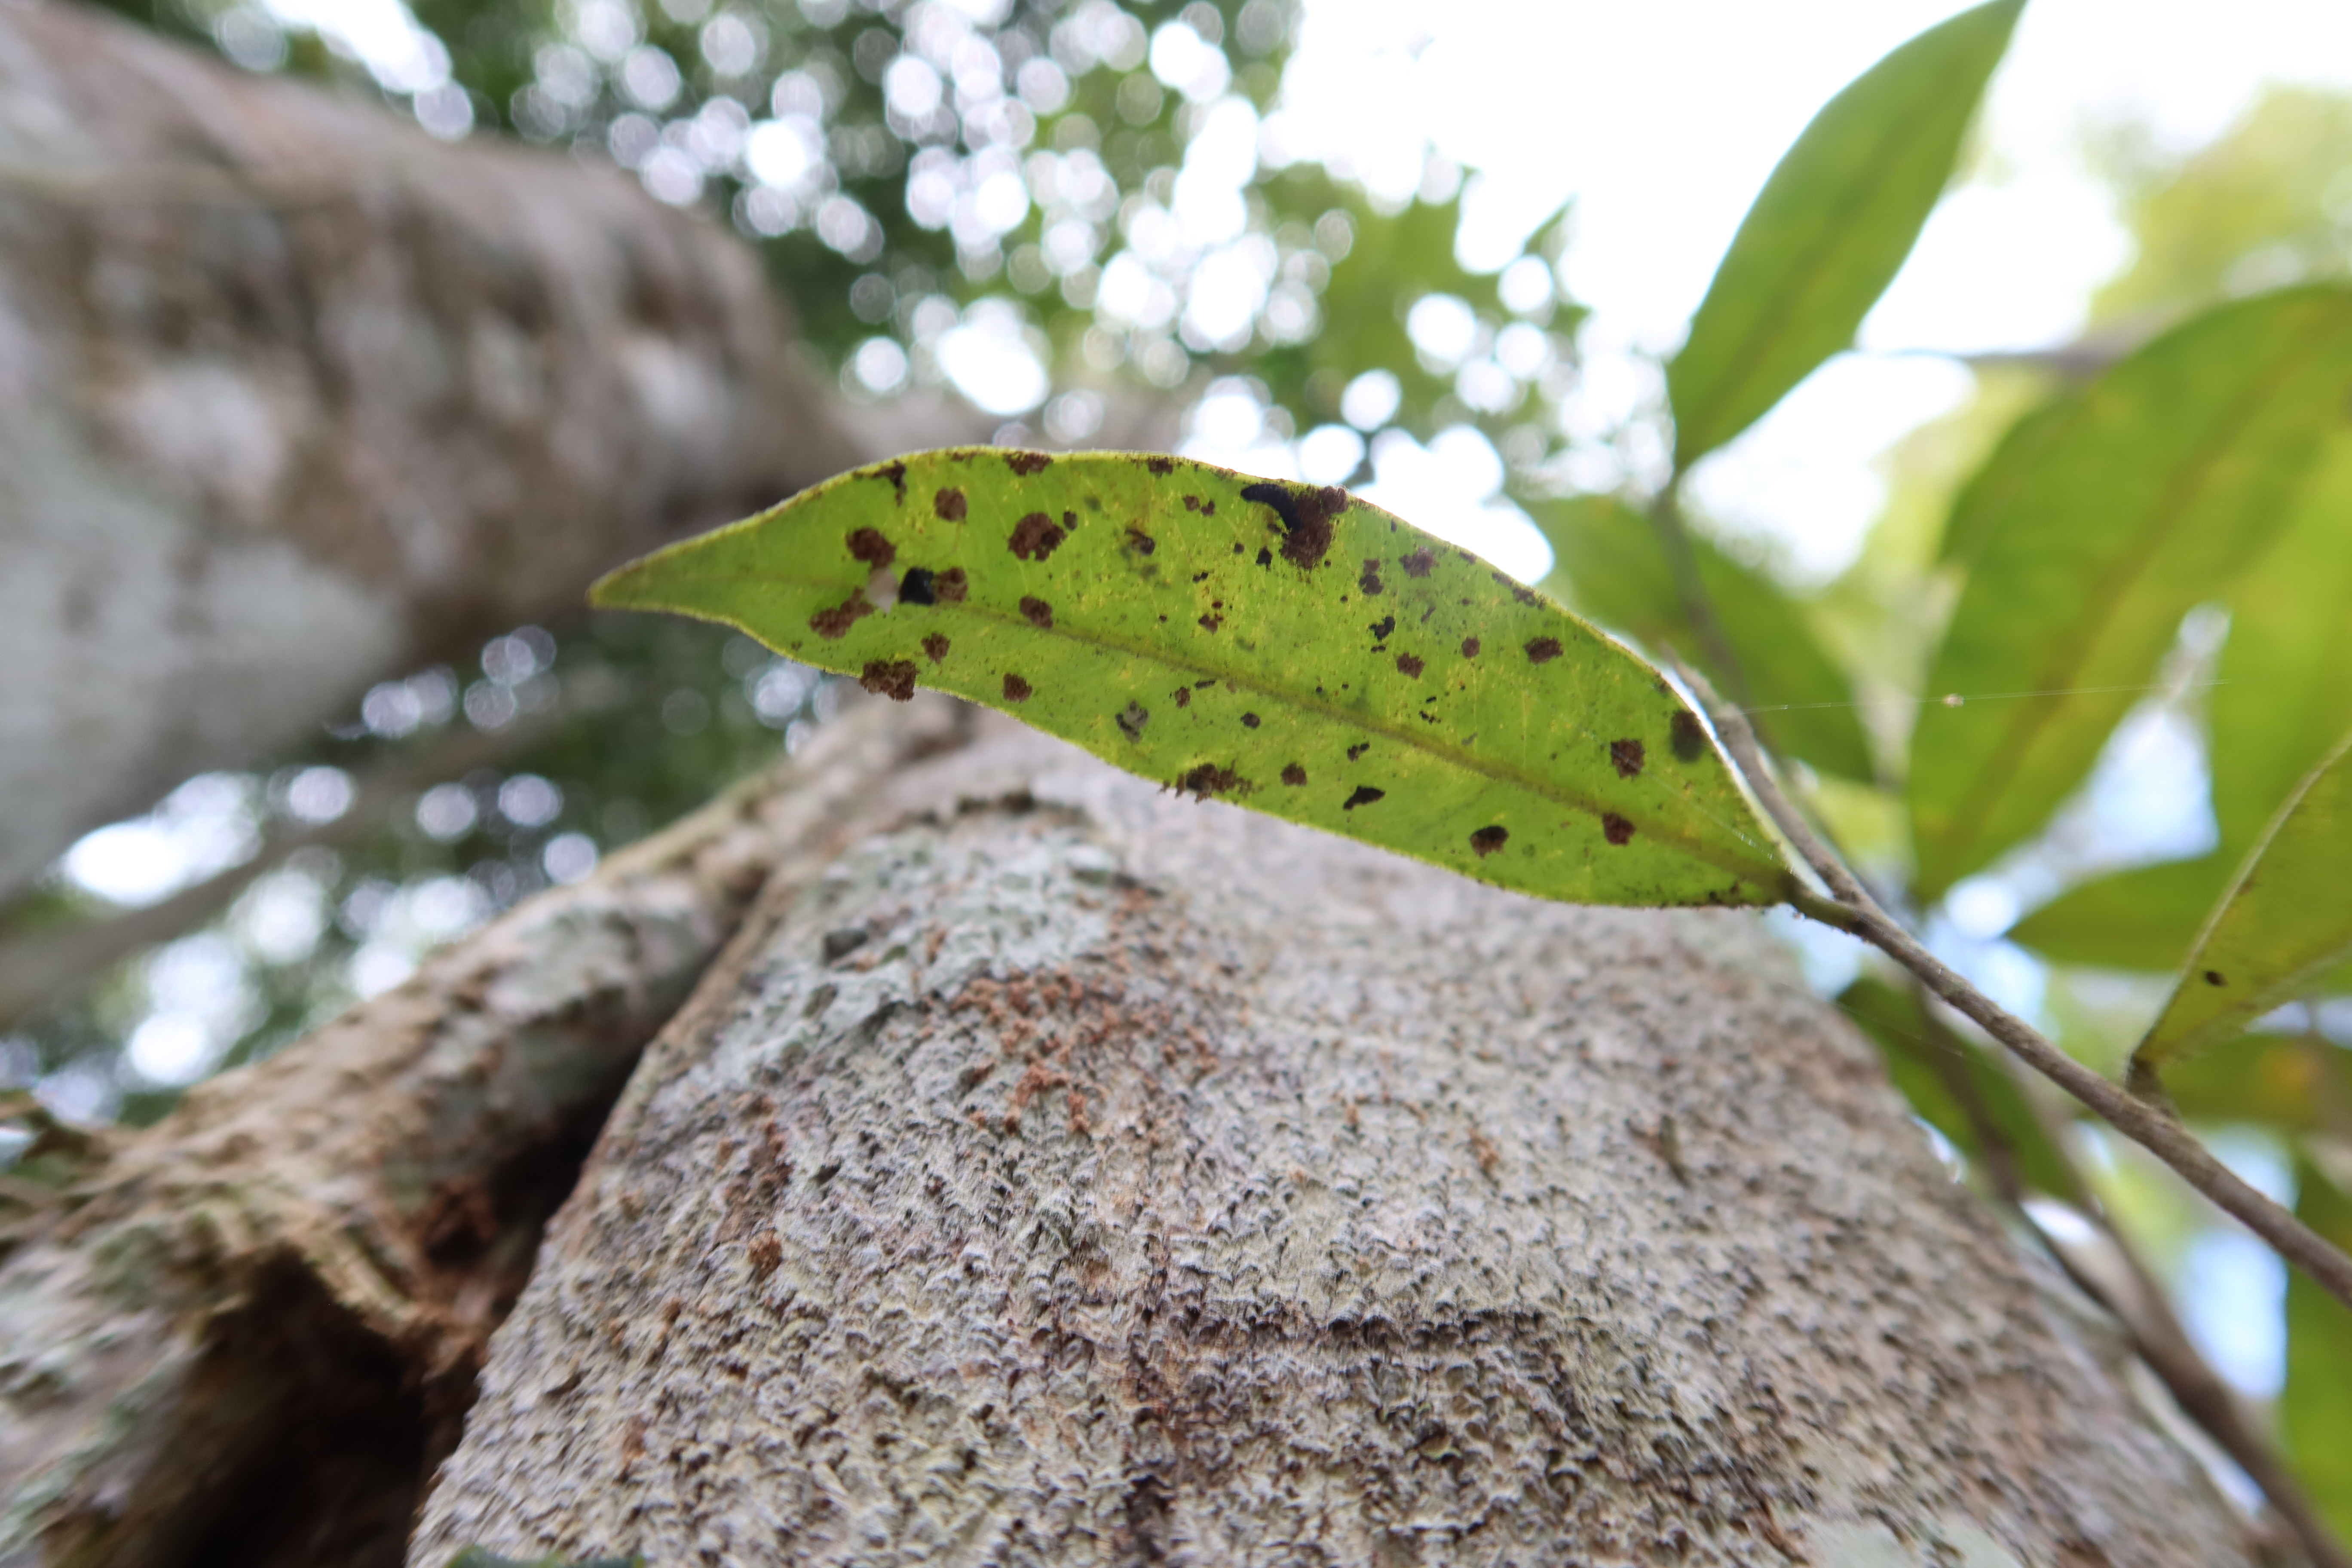
Label: Brown clumps